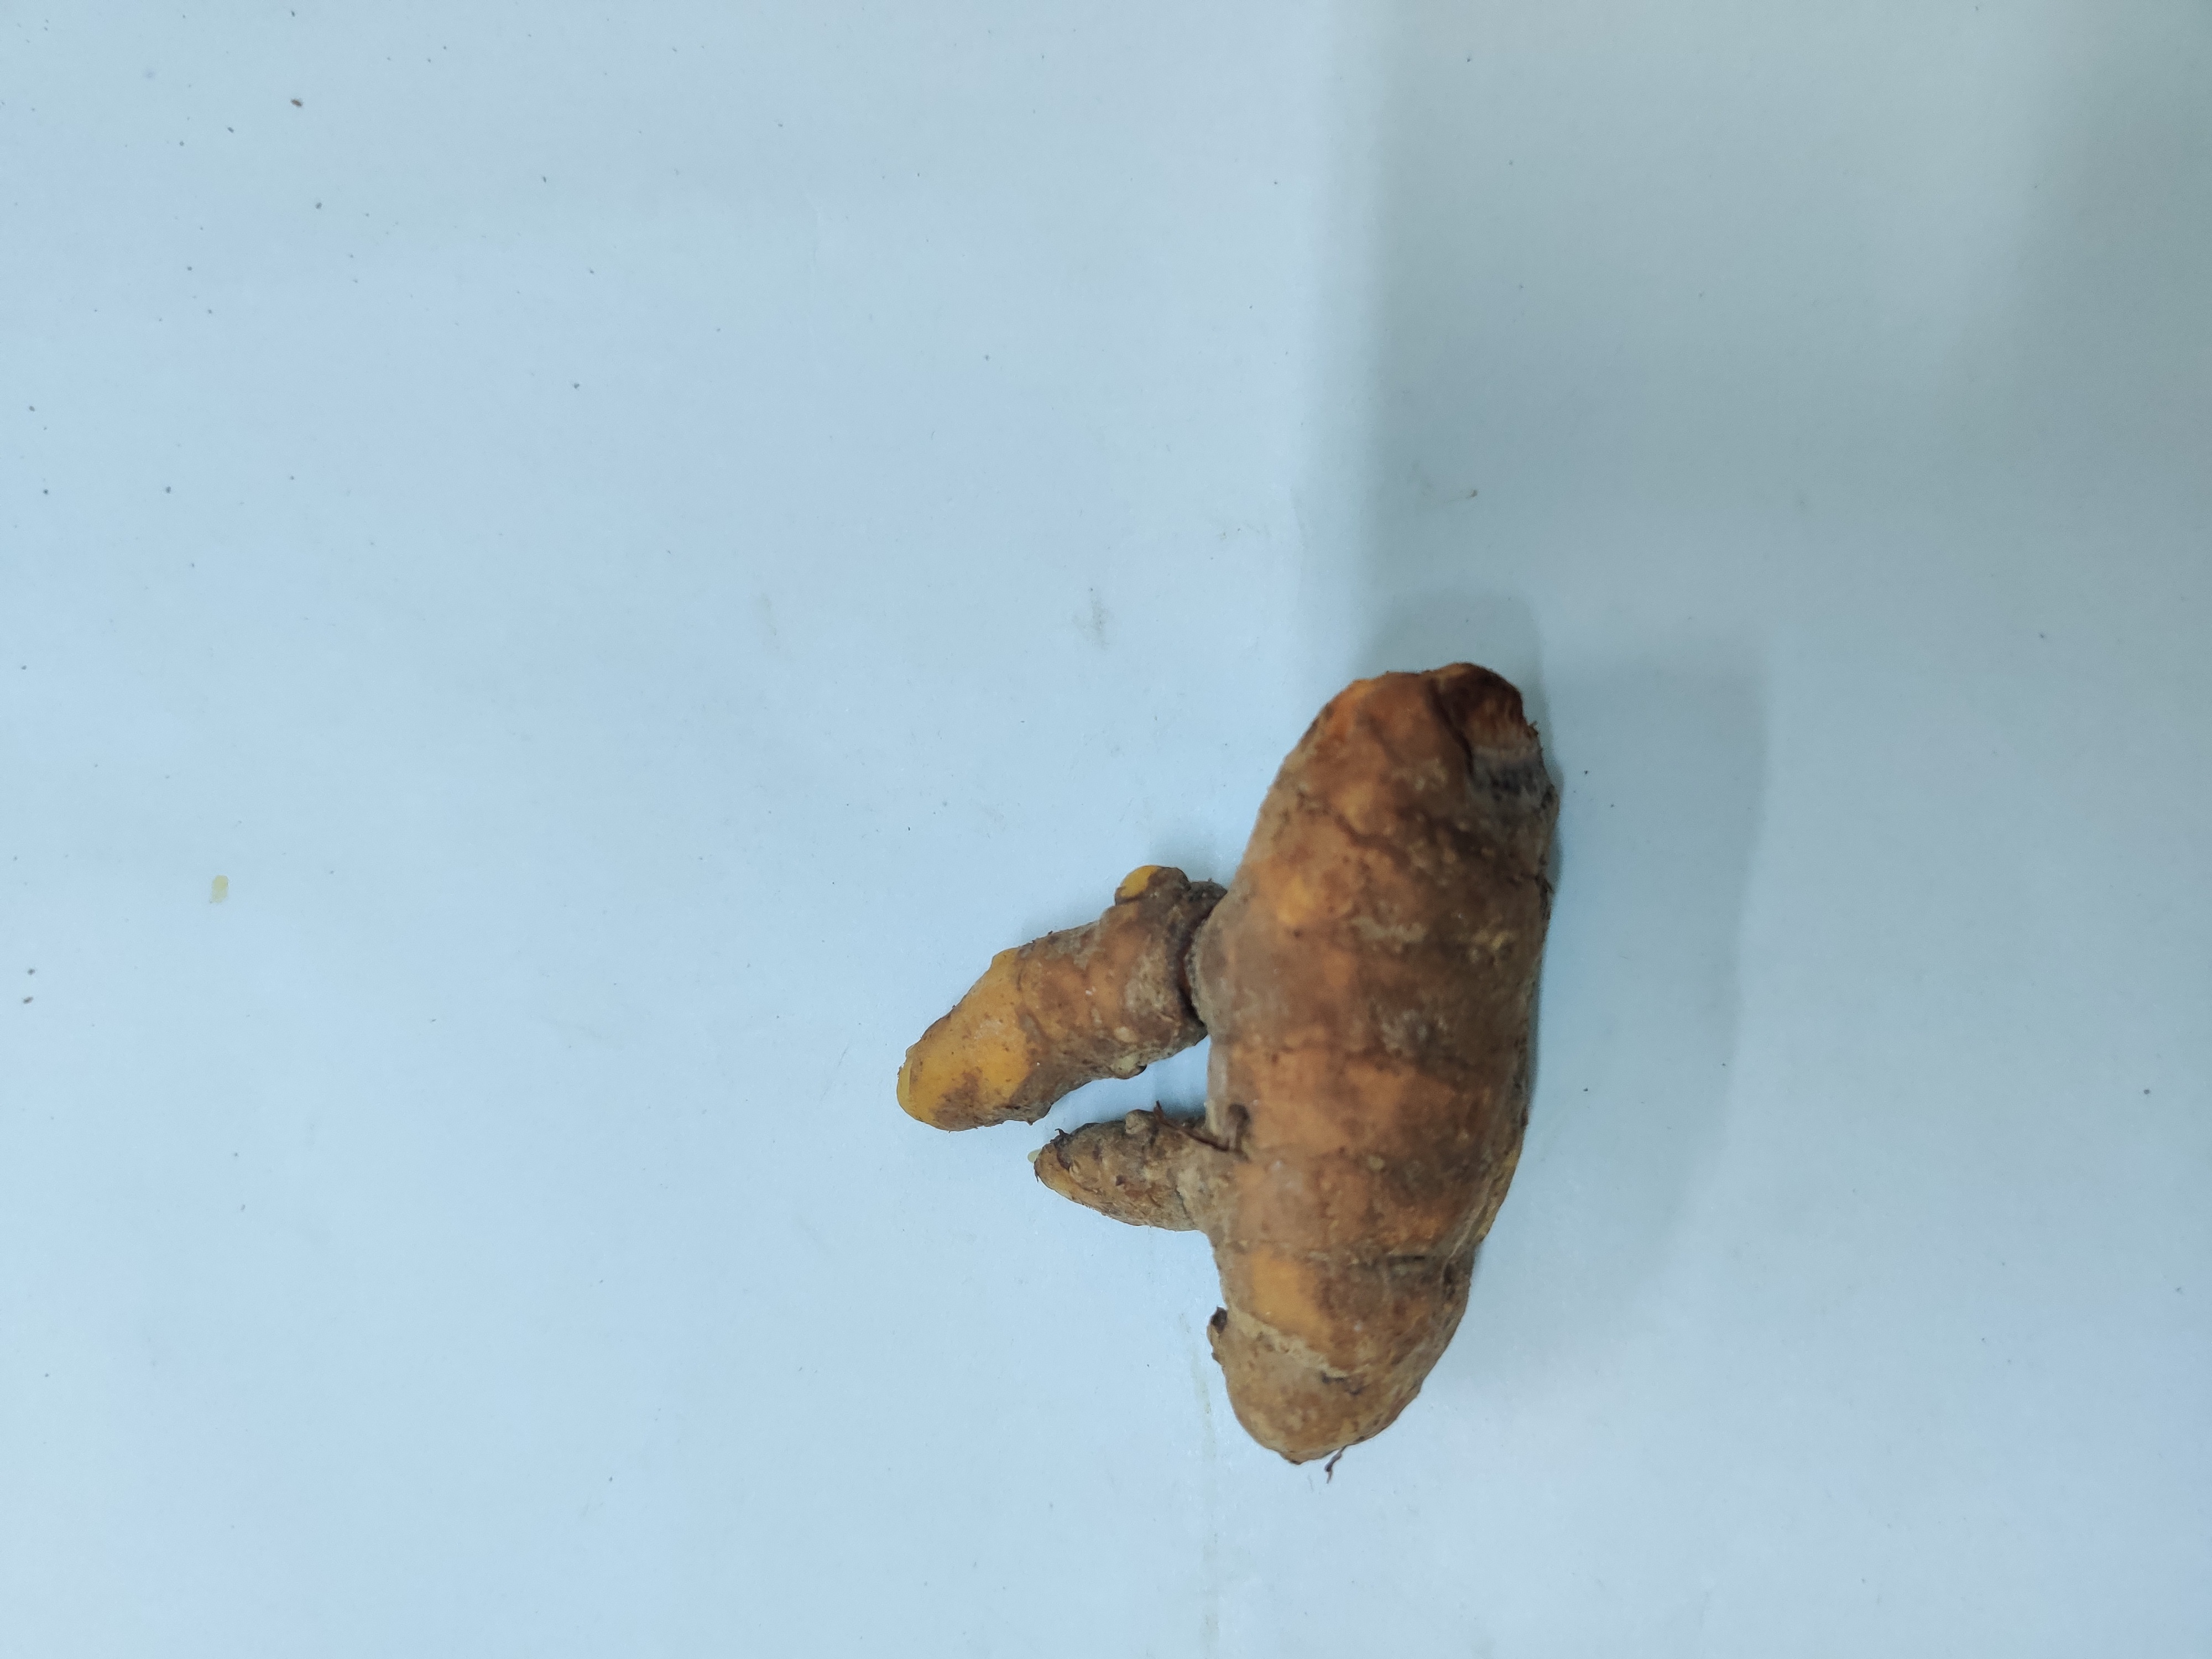
Crop: Turmeric
Condition: Damaged